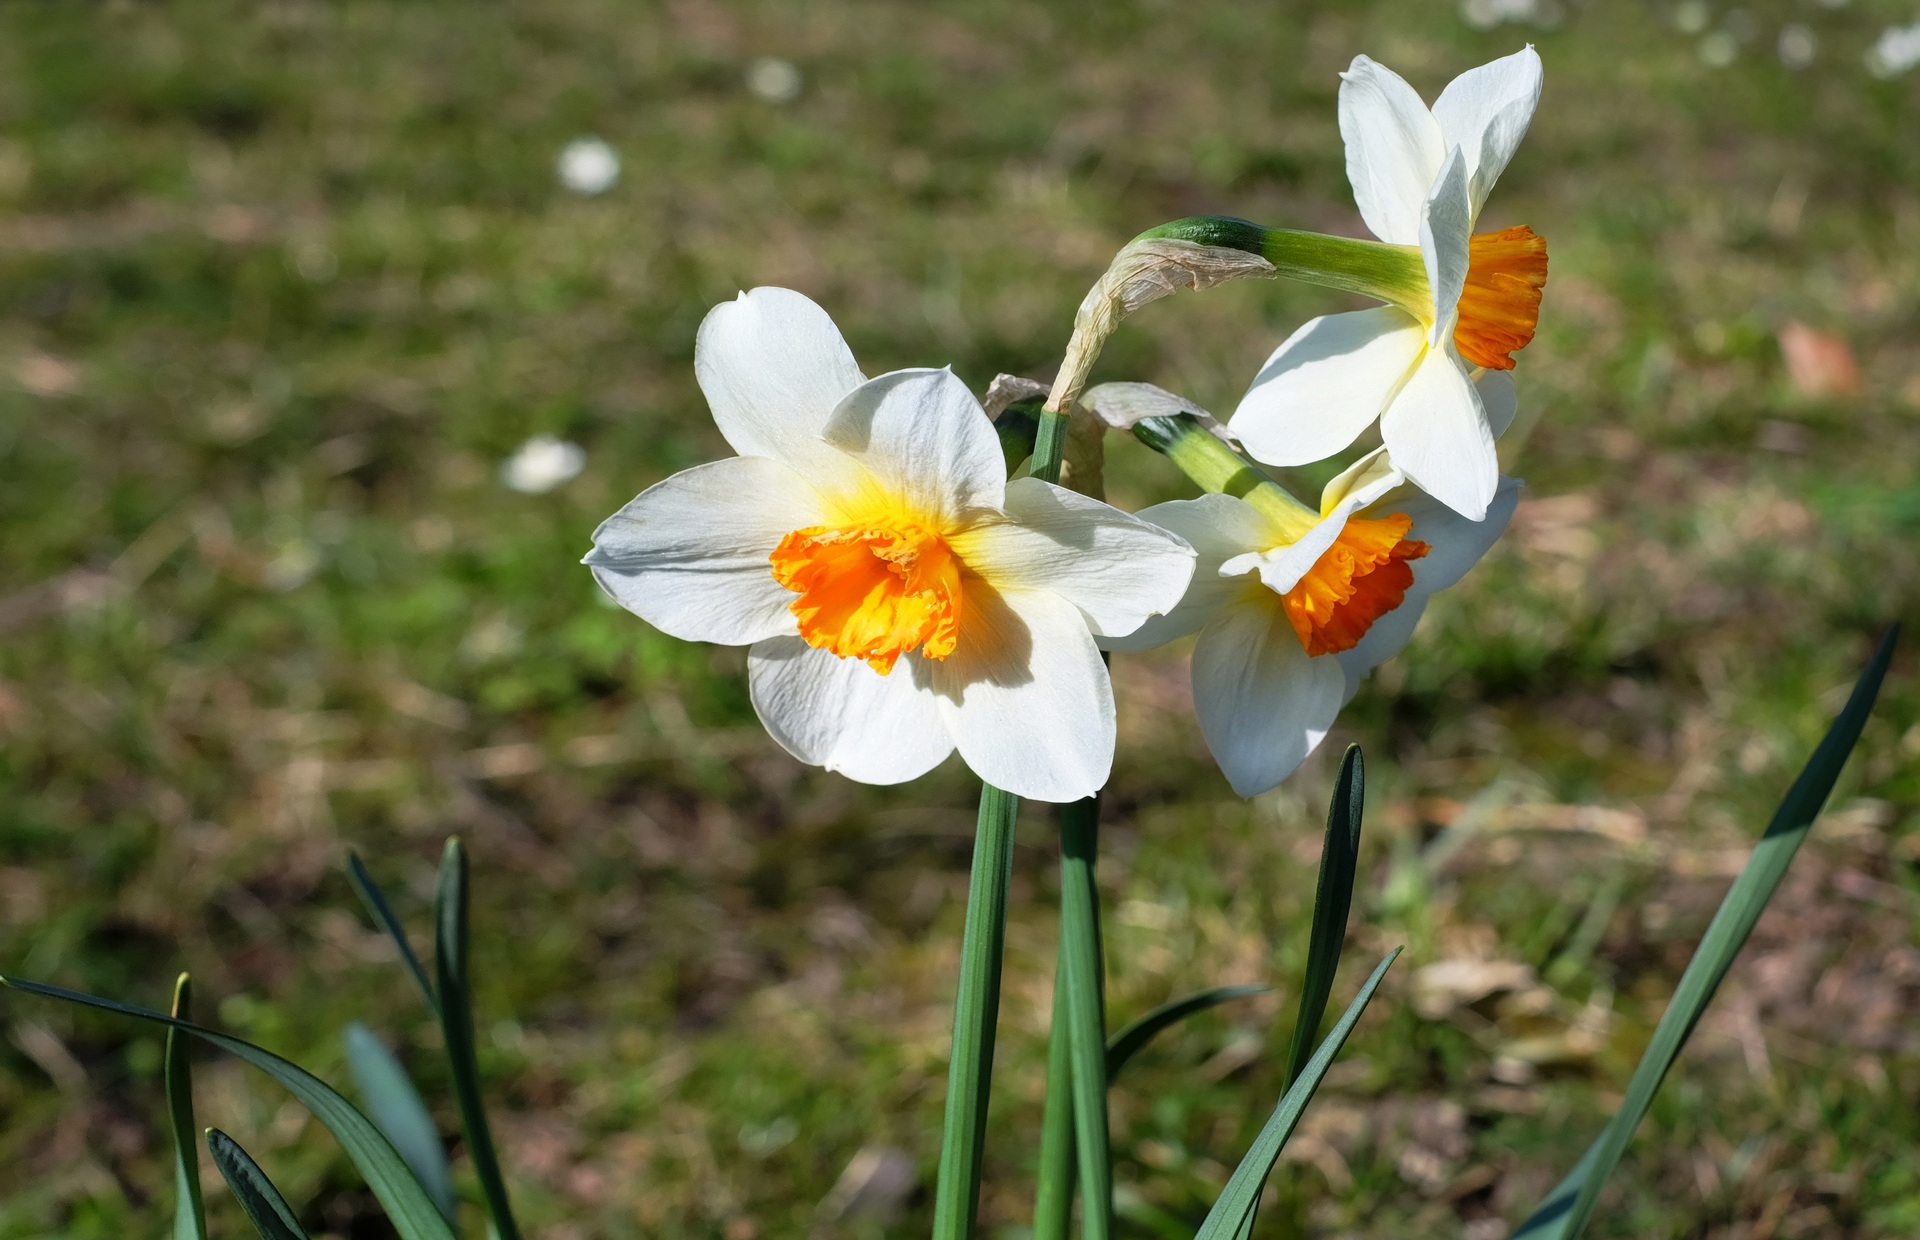
nature, plant, meadow, flower, botany, flora, wildflower, flowers, eye, bright, daffodils, beautiful, narcissus, crocus, flowering plant, osterglocken, land plant, iris family